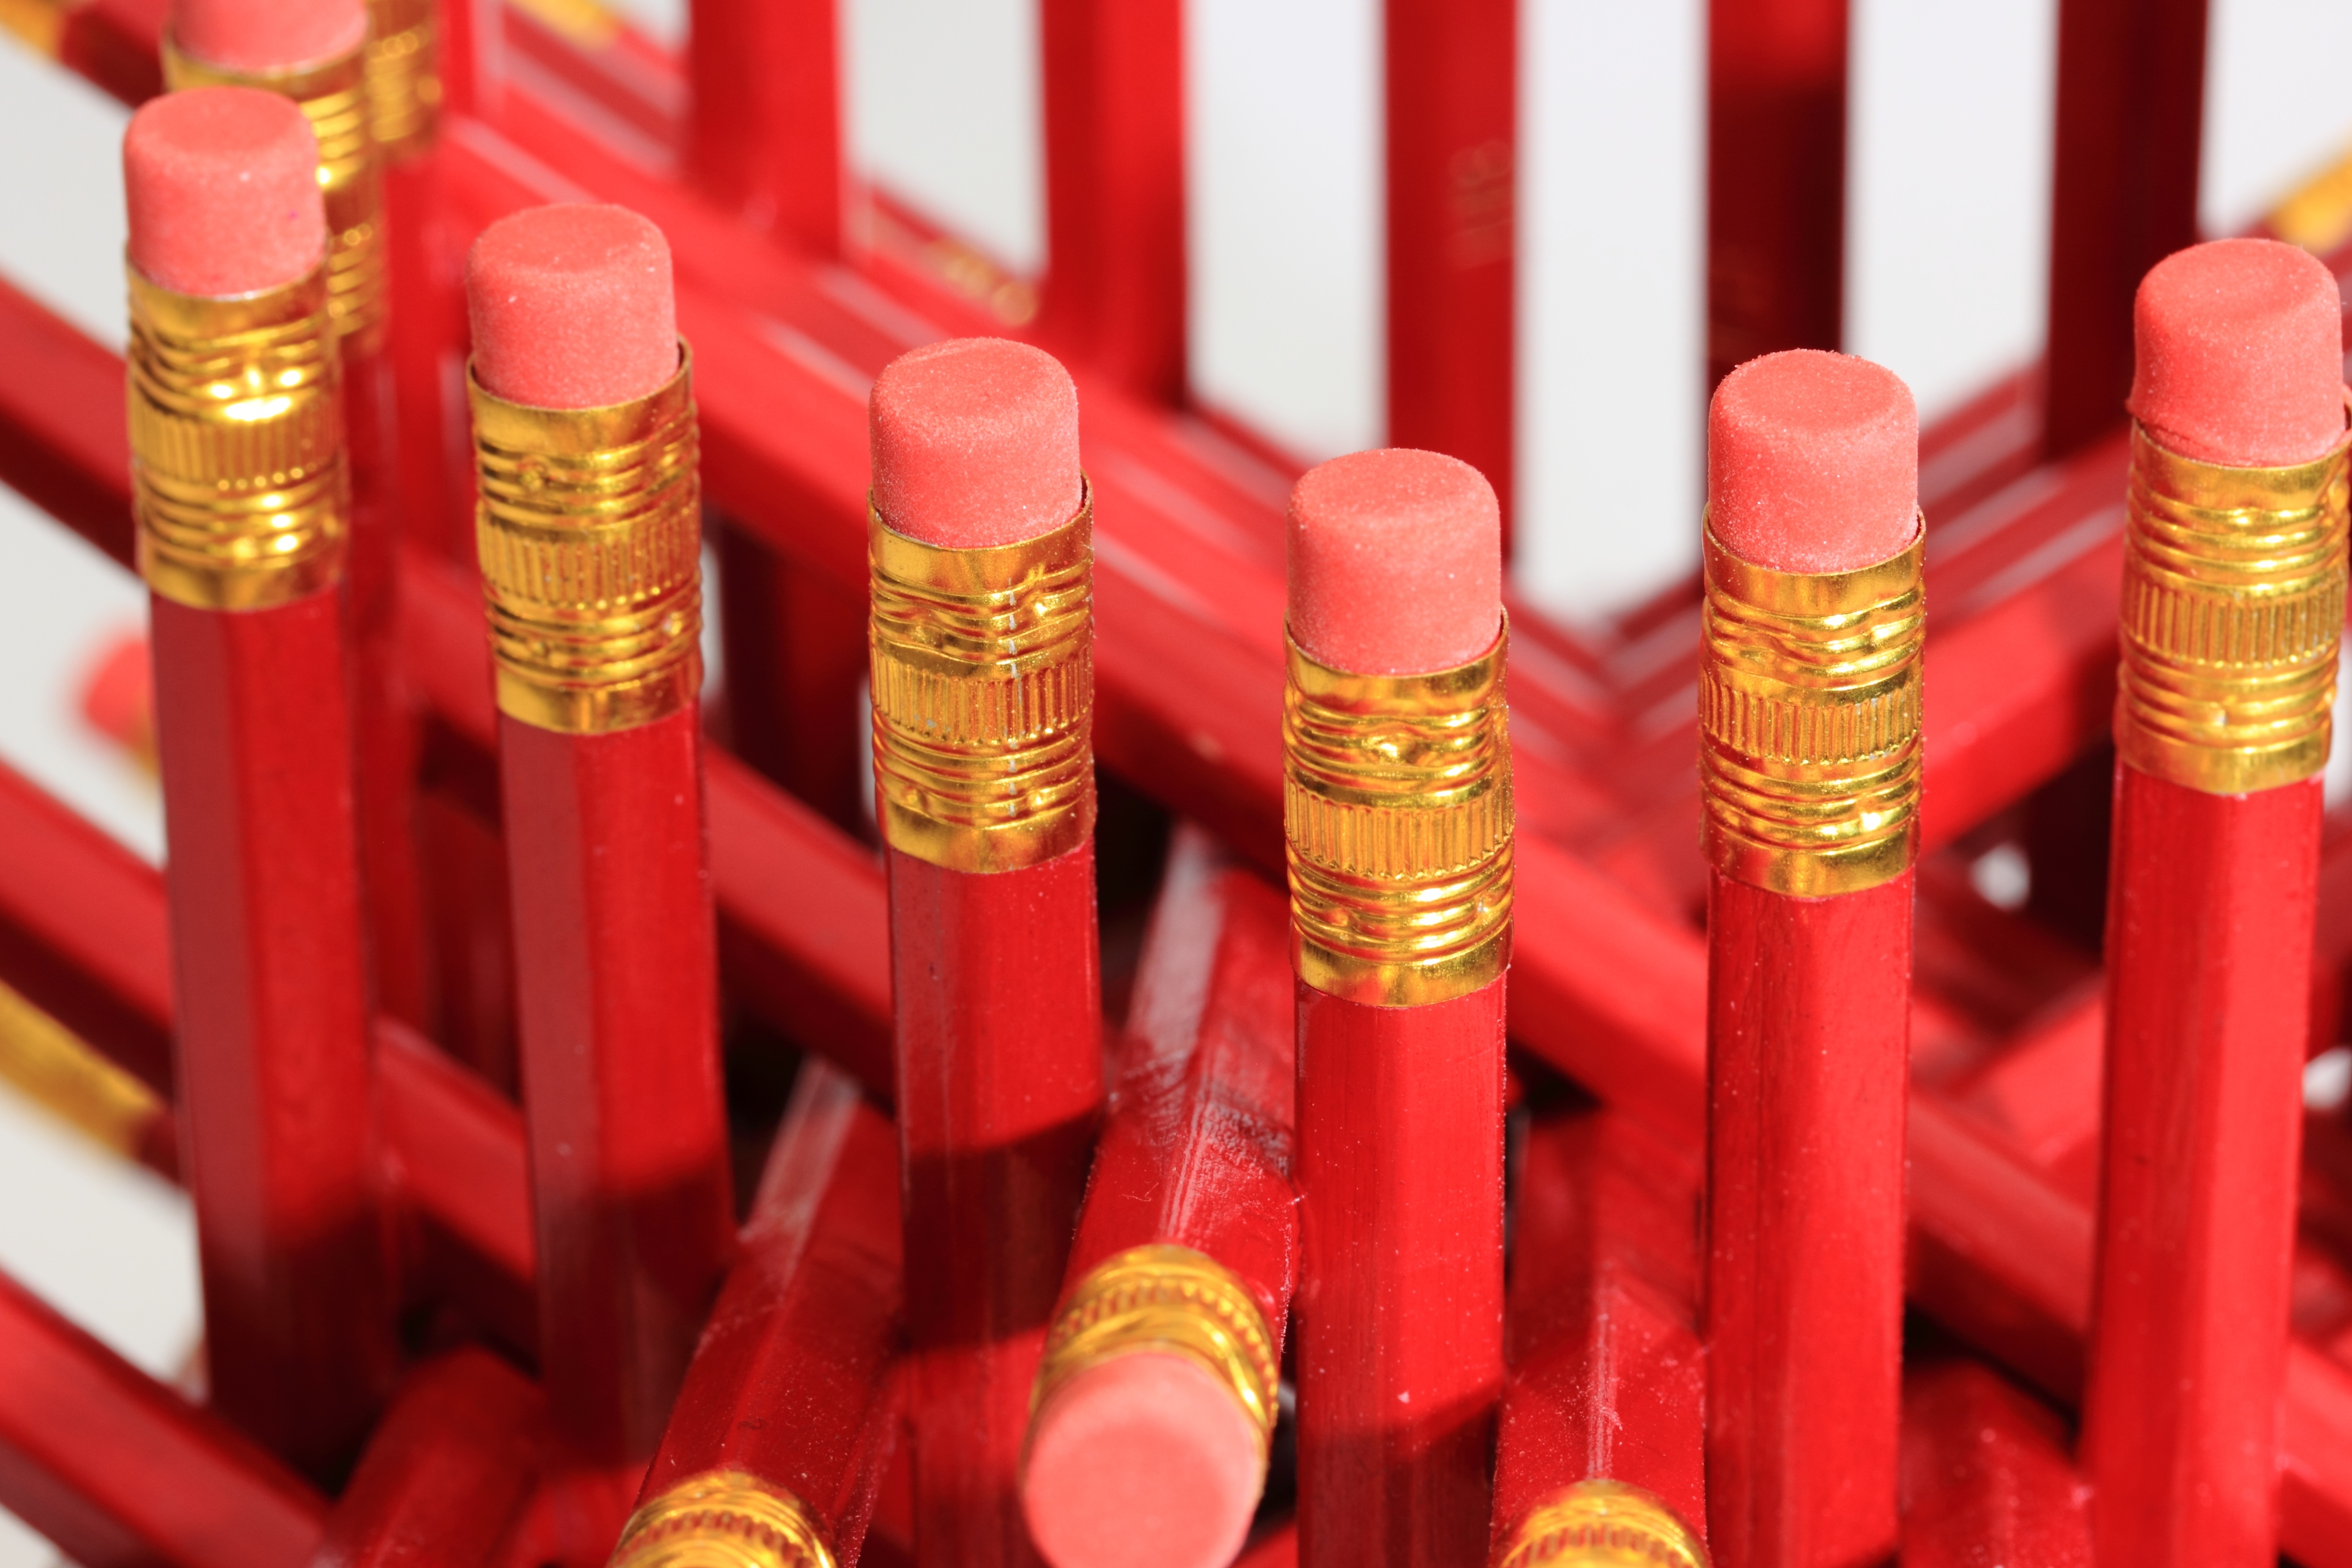
writing, pencil, red, color, office, lip, eraser, product, cosmetics, pointless, lip gloss, superglue, hexastix